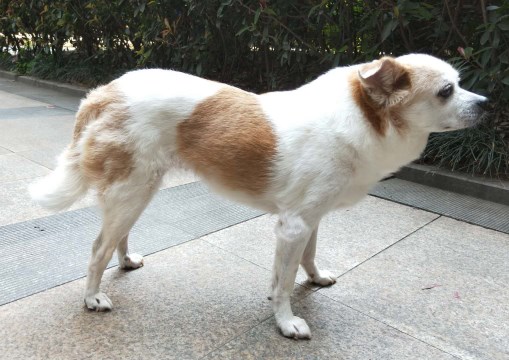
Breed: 420-n000124-Chihuahua